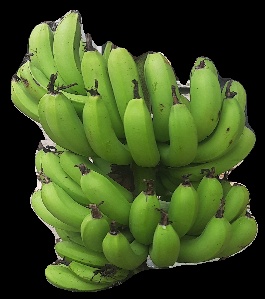
Variety: pachbale
Grade: grade3